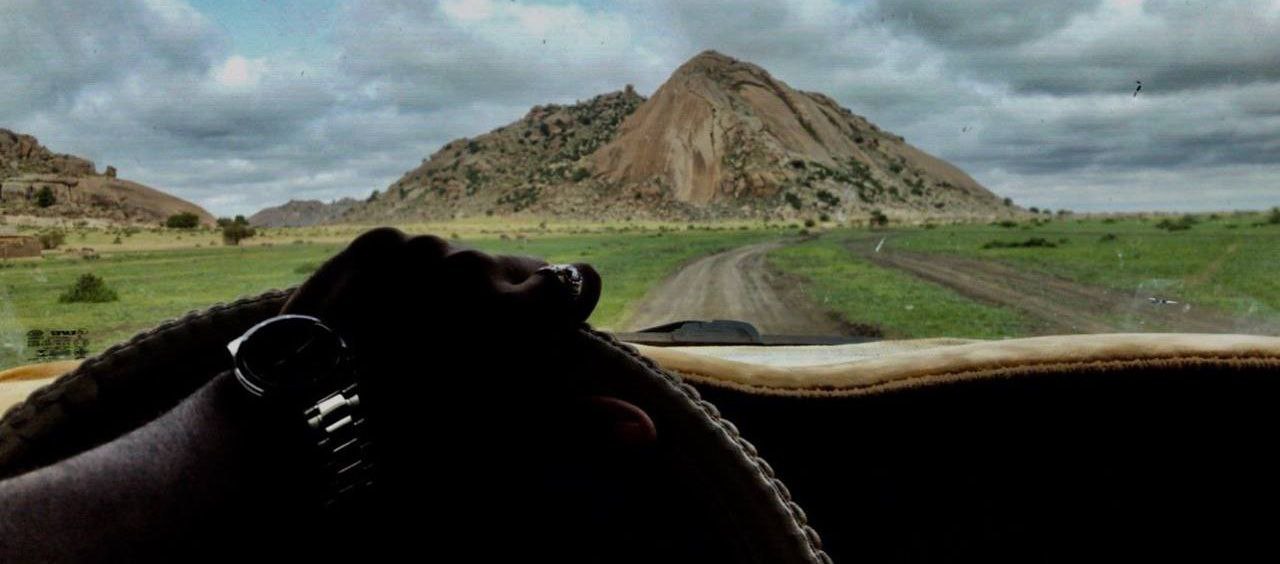
الوصف بالفصحى: مشهد من داخل سيارة تسير في طريق بري يمر عبر مساحات خضراء شاسعة وجبل صخري مهيب.
الوصف بالعامية السودانية: لقطة من جوة العربية لطريق سفر طويل بيمر بجبل ضخم وخضرة مادة بصرك
التصنيف: Nature & Landscape